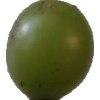
Label: grape